Harran

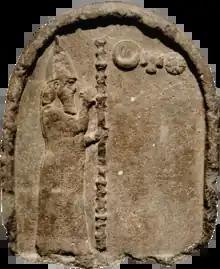
The Harran Stela, discovered at Harran in 1956, depicting the Neo-Babylonian king Nabonidus ( BC)

The city would not be firmly incorporated into Middle Assyrian Empire until the 1100s BC, before which it was often occupied by Arameans. Under Assyria, Harran grew into a fortified provincial capital second in importance only to the capital of Assur itself. In the 10th century, Harran was one of the few cities, along with Assur, to be exempt from needing to pay tribute to the Assyrian king and in the 9th and 8th centuries BC, Harran was made the seat of the "turtanu", the Assyrian commander-in-chief.